Bix, Oxfordshire

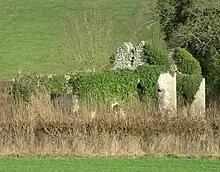
The ruins of Bix old church

The Warburg Nature Reserve in Bix Bottom is one of the largest that the Berkshire, Buckinghamshire and Oxfordshire Wildlife Trust owns and manages in Oxfordshire. It has an important population of Chiltern flora and fauna. It is a Site of Special Scientific Interest.